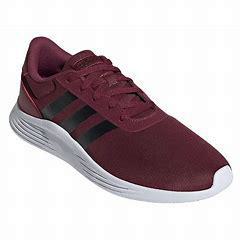
Brand: Adidas
Model: Lite Racer